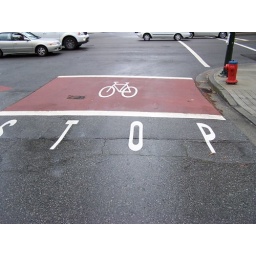
Bike box in Vancouver facilitates a crossing over busy Georgia St. to bike route along Pender.